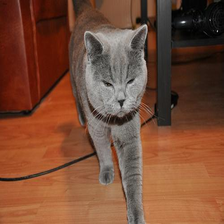
Species: cat
Breed: British Shorthair